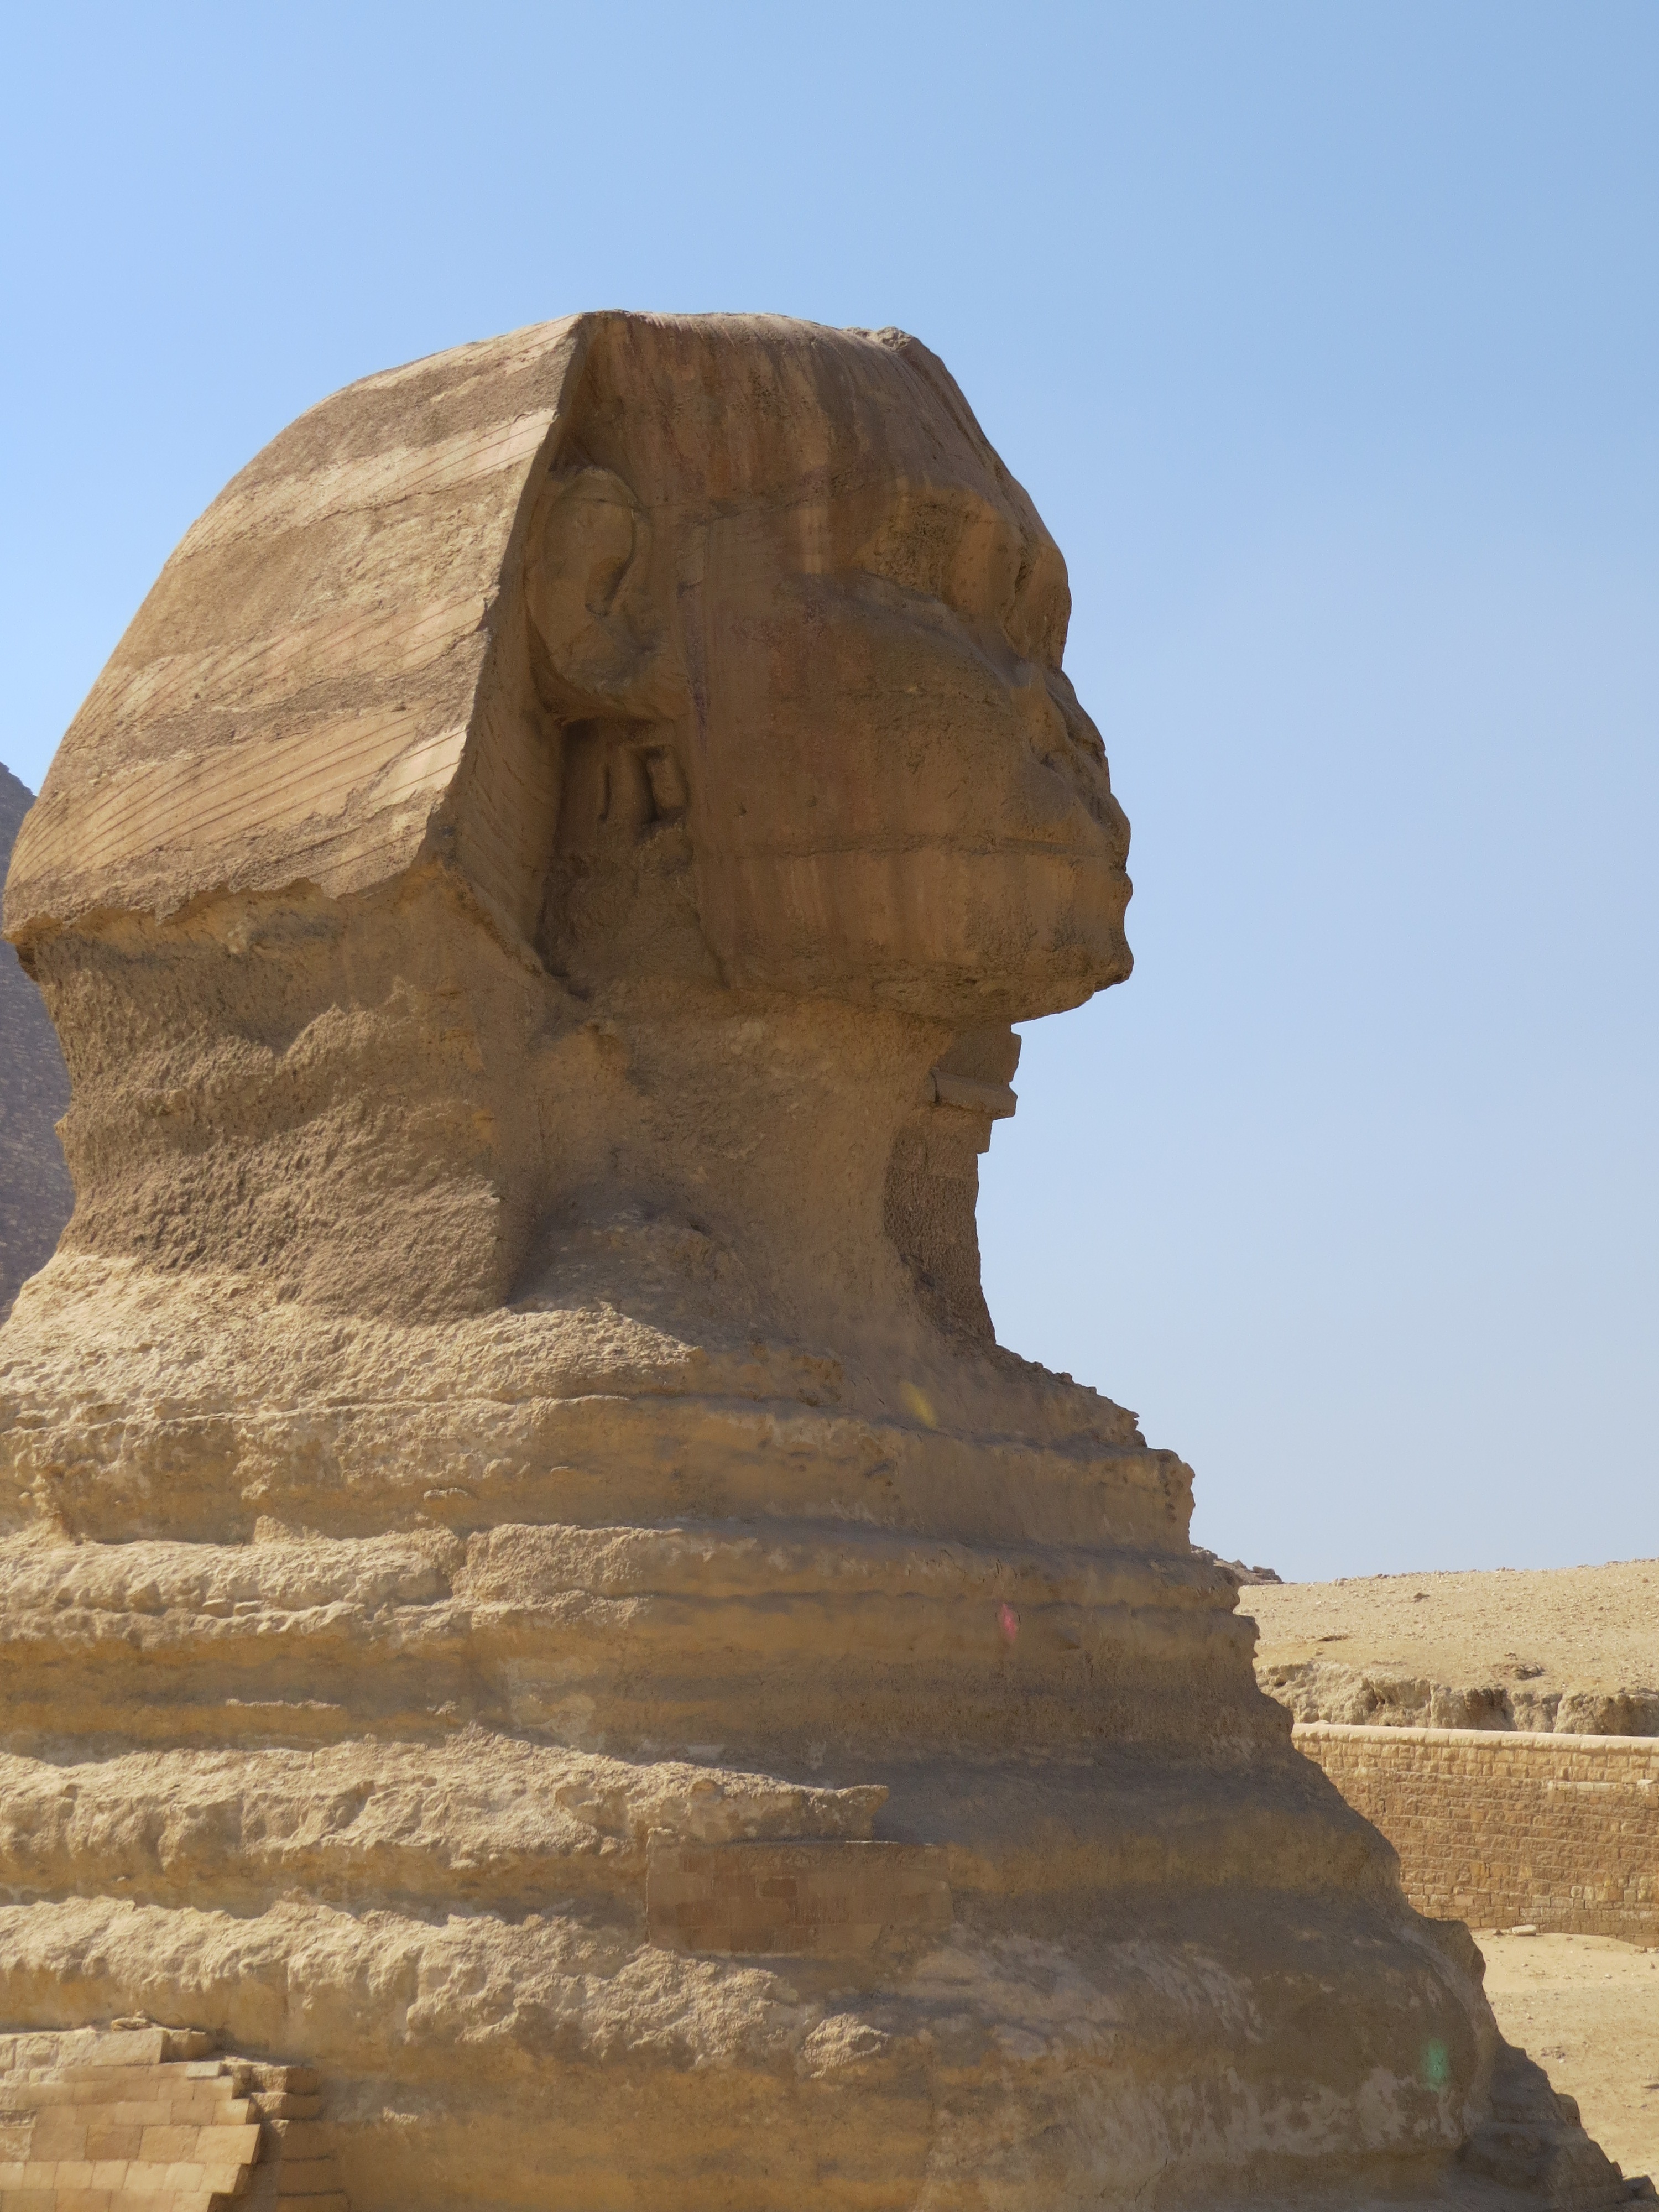
sand, rock, architecture, monument, formation, statue, arch, landmark, material, egypt, sculpture, art, geology, temple, badlands, carving, giza, wadi, monolith, ancient history, esf ngie